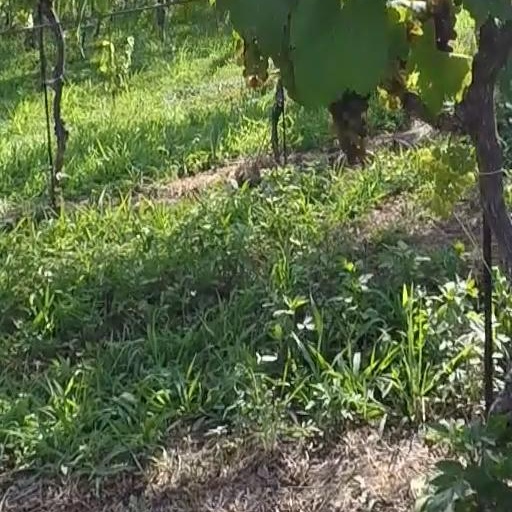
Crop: grape